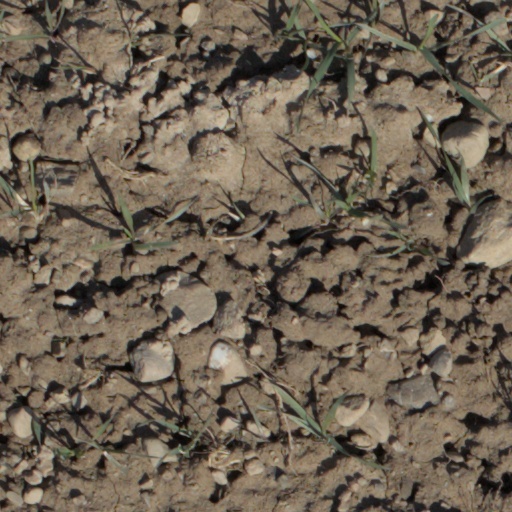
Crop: wheat